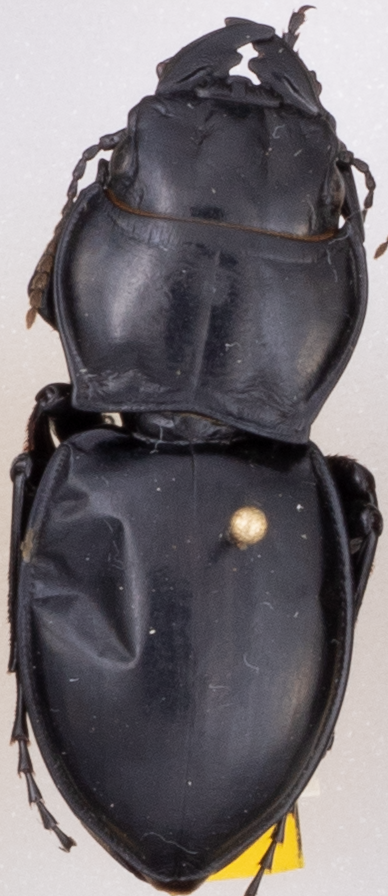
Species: Pasimachus elongatus
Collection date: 2022-06-20
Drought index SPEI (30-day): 0.484
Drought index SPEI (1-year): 0.058
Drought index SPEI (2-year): -0.06